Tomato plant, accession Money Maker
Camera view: horizontal (90 deg, fisheye); turntable rotation: 270 degrees
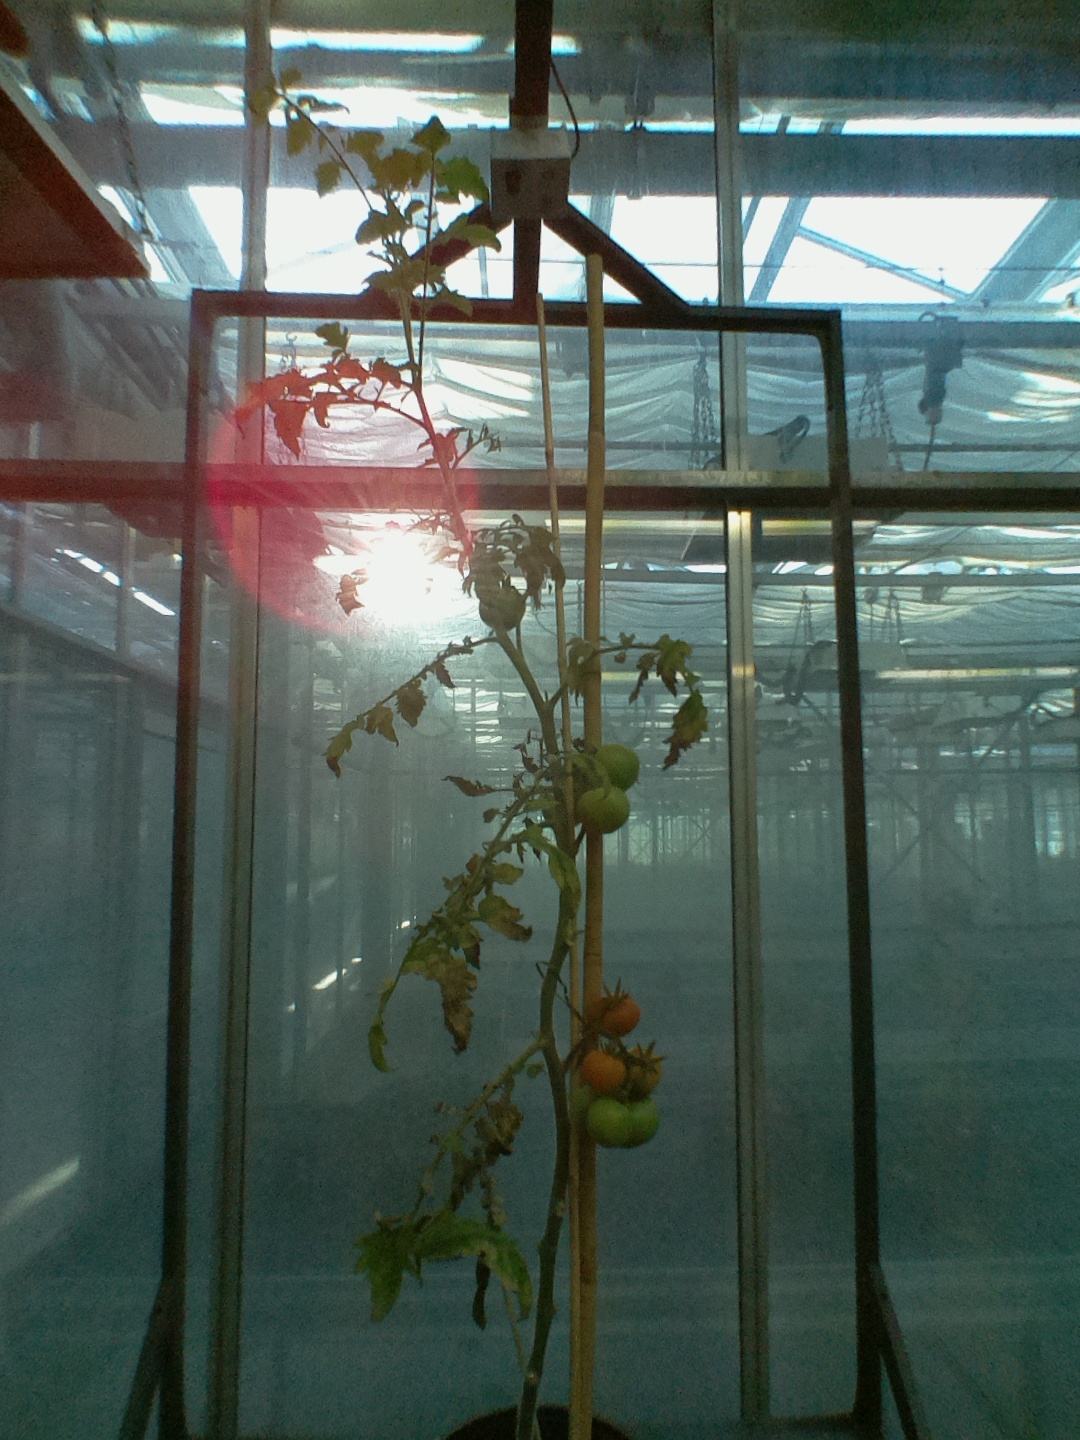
BBCH growth stage 83: 30%-40% of fruits show typical fully ripe color